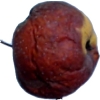
Label: apples